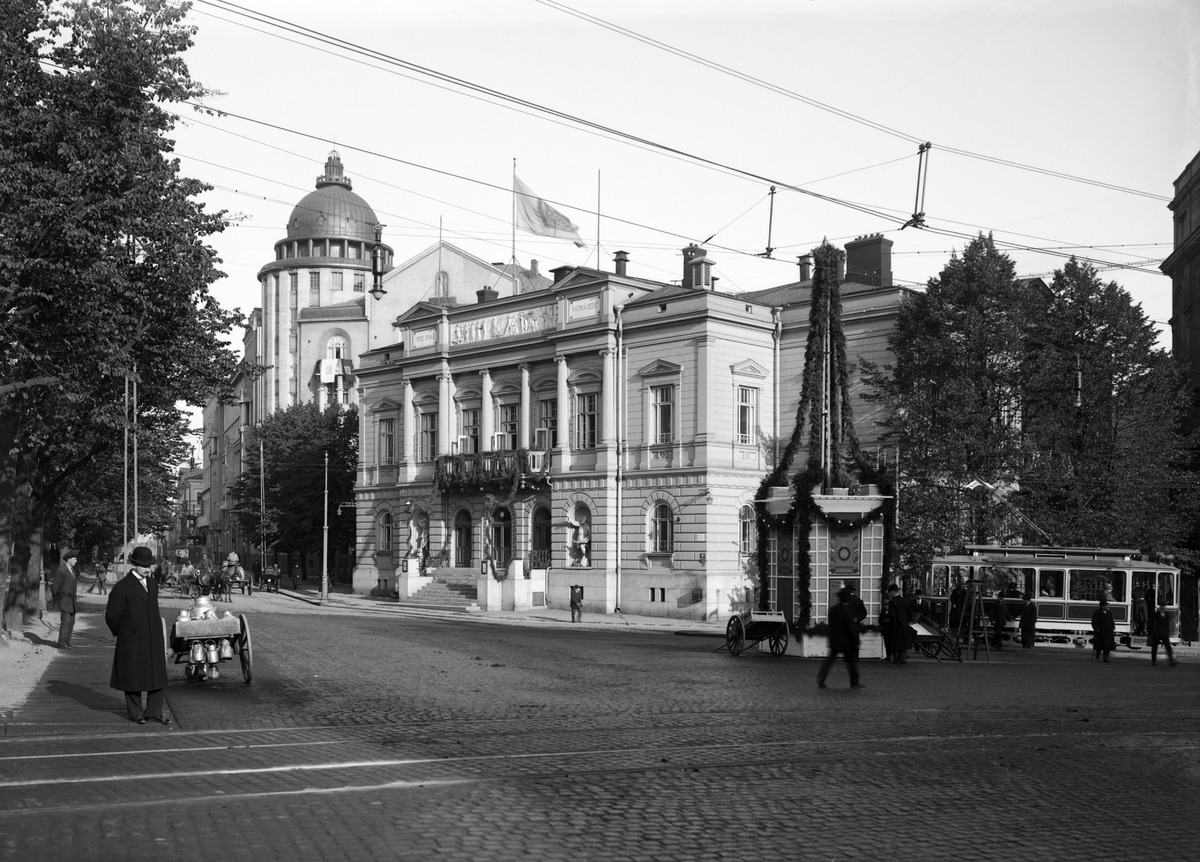
Vanha ylioppilastalo, Itä Henrikinkatu 7 (Mannerheimintie 3) - Aleksanterinkatu 23, juhlakoristeltuna Suomalaisen viikon 27
sisällön kuvaus: Vanha ylioppilastalo, Itä Henrikinkatu 7 (Mannerheimintie 3) - Aleksanterinkatu 23, juhlakoristeltuna Suomalaisen viikon 27.9.-4.10.1913 johdosta. Vuonna 1912 perustettu Kotimaisen työn liitto (vuodesta 1992 Suomalaisen työn liitto) järjesti jo

seuraavan vuonna ensimmäisen Suomalaisen viikon

kotimaisen teollisuuden edistämiseksi. Arkkitehti Axel Hampus Dahlströmin suunnitteleman ja vuonna 1870 valmistuneen Vanhan ylioppilastalon takana 1910 valmistunut  arkkitehtien Armas Lindgren ja Wivi Lönn suunnittelema Uusi ylioppilastalo.

Nykyisen

Kolmen sepän patsaan kohdalla katuvalaistuksen kannatinpylväs, joka on koristeltu Suomalaisen viikon kunniaksi. Äärimmäisenä oikealla Tallbergin liikepalatsi, Aleksanterinkatu 21. Äärimmäisenä vasemmalla Henrikin puistikko. mustavalkoinen
Kuvaaja: Sundström, Eric, valokuvaaja
Ajankohta: kuvausaika 1913
Paikka: Suomi, Uusimaa, Helsinki, Kluuvi Helsinki, Mannerheimintie 3
Aiheet: julkiset rakennukset, aukiot, ylioppilaskunnat, puistot